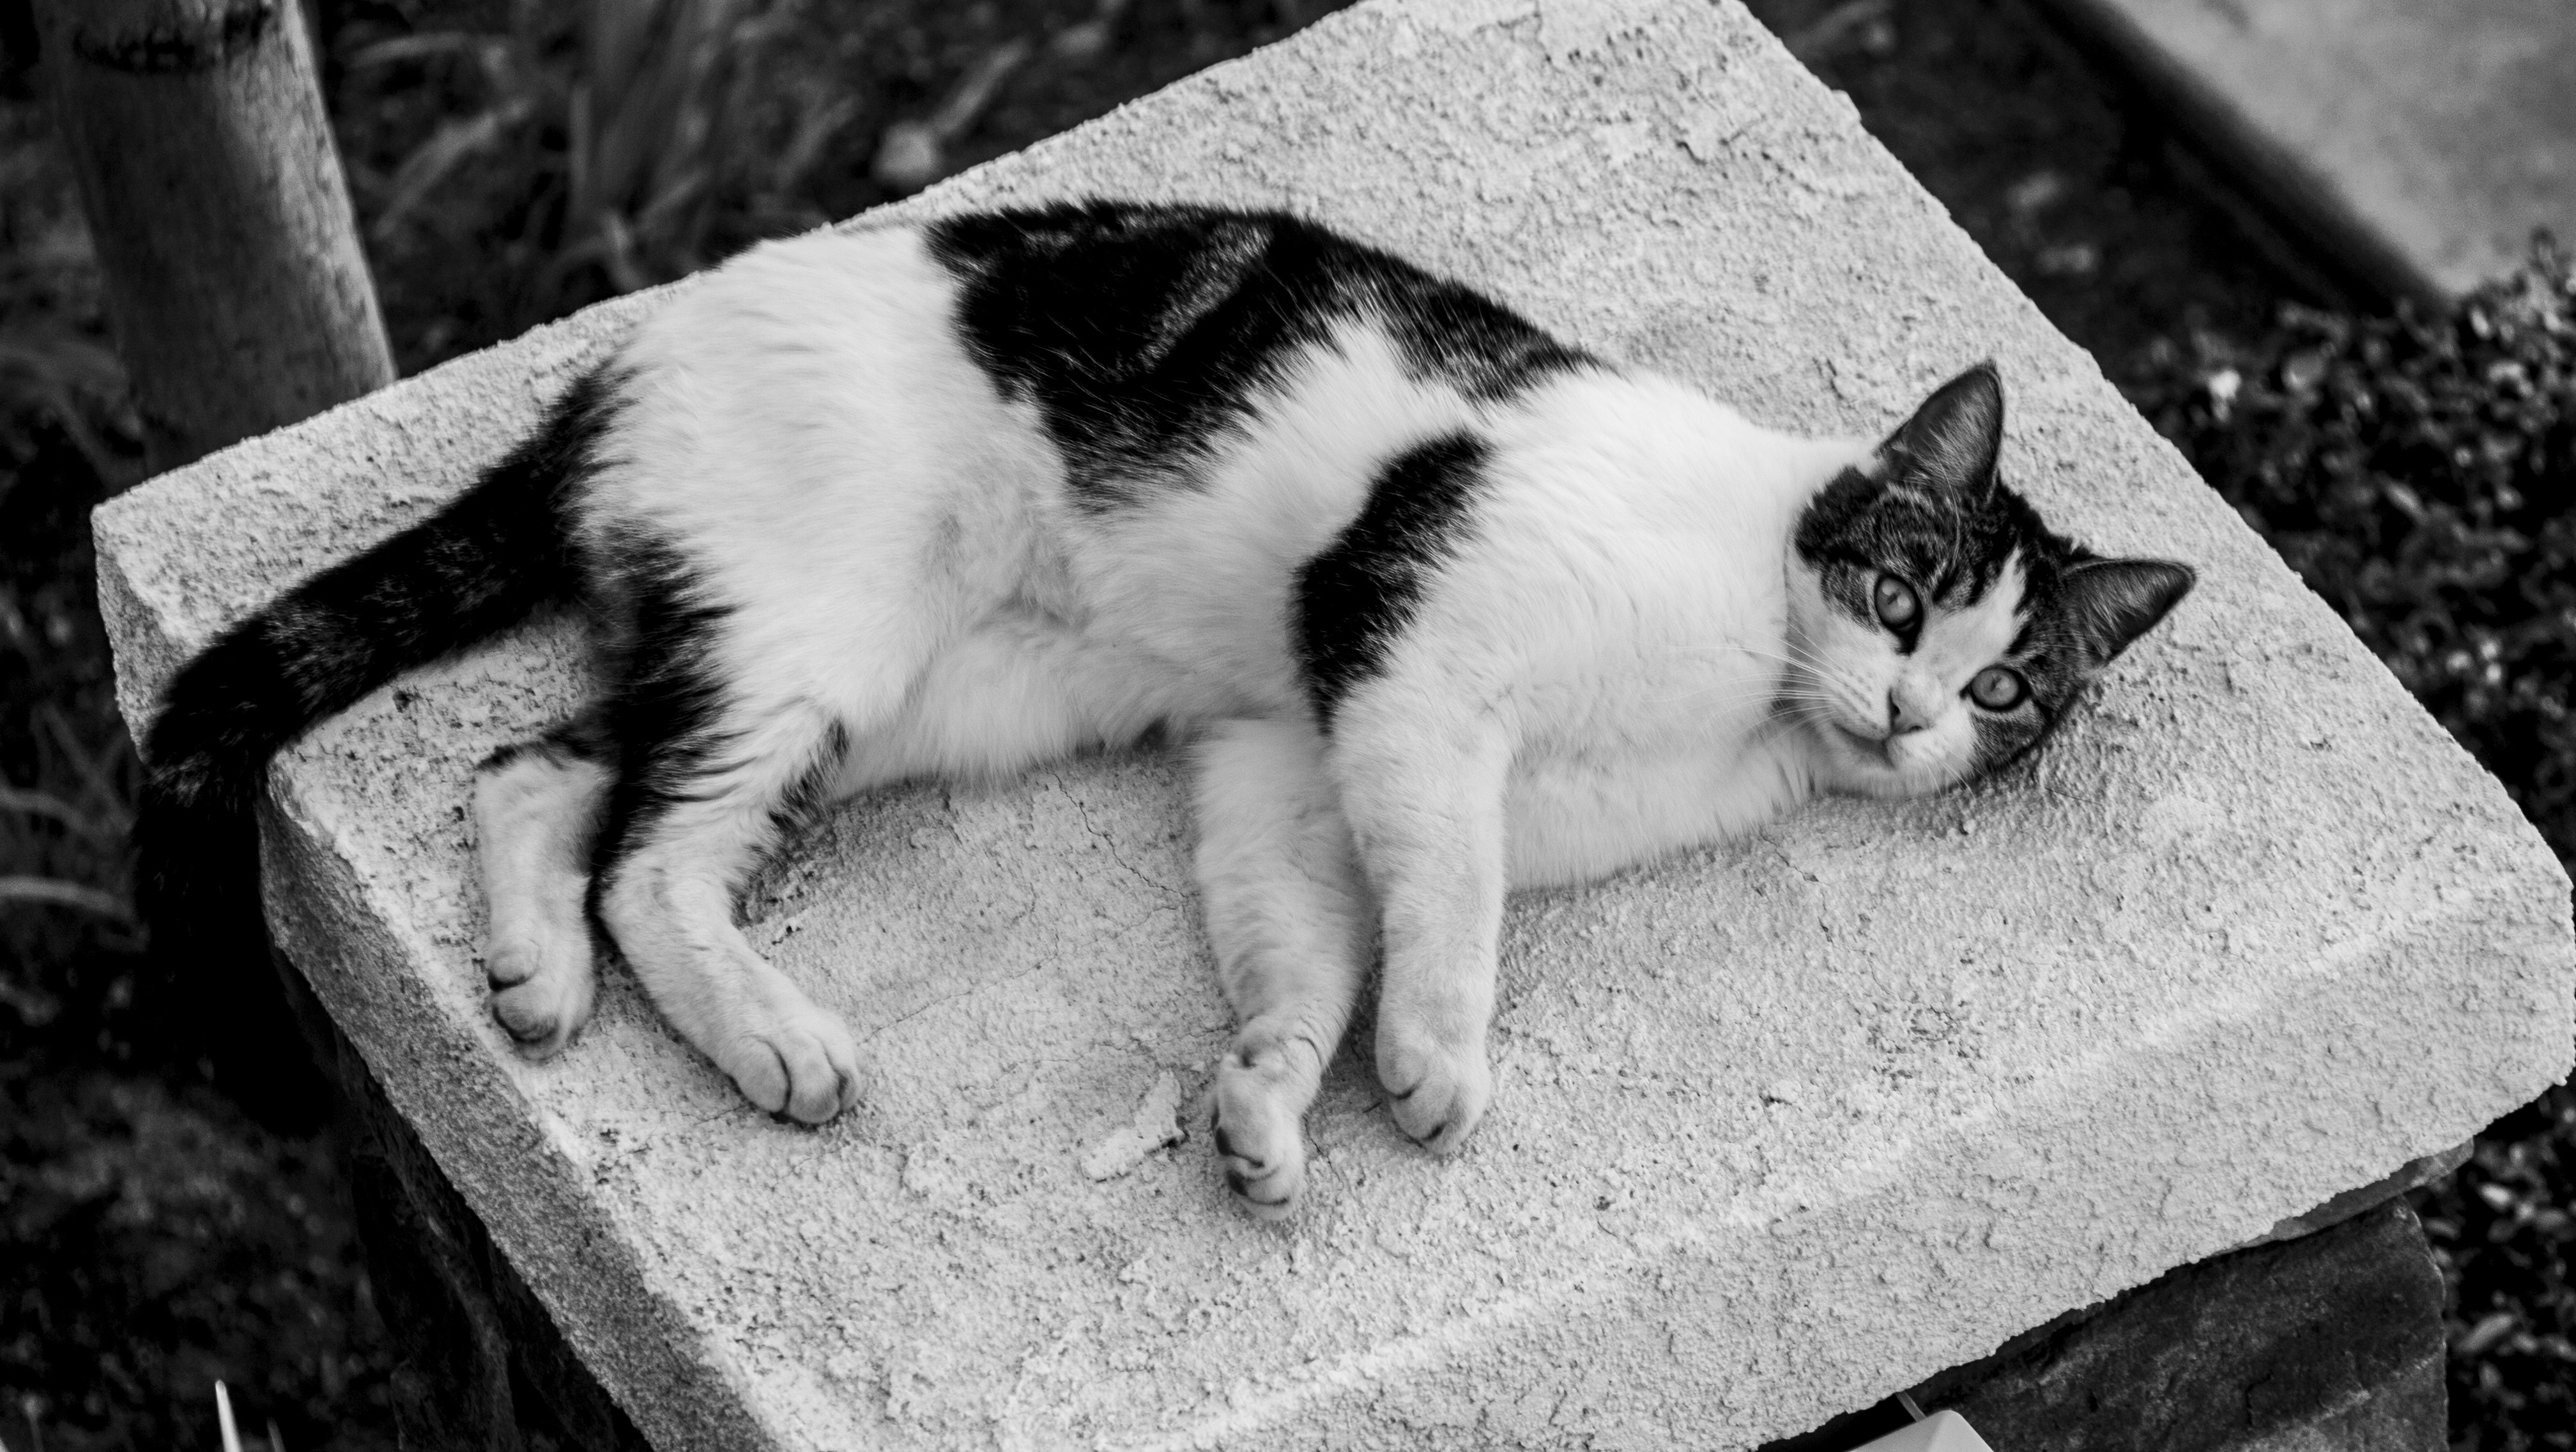
outdoor, black and white, white, cute, neighborhood, kitten, cat, feline, mammal, black, monochrome, laying, bw, whiskers, creativecommons, kitty, vertebrate, resting, monochrome photography, small to medium sized cats, cat like mammal